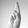
ASL letter: R